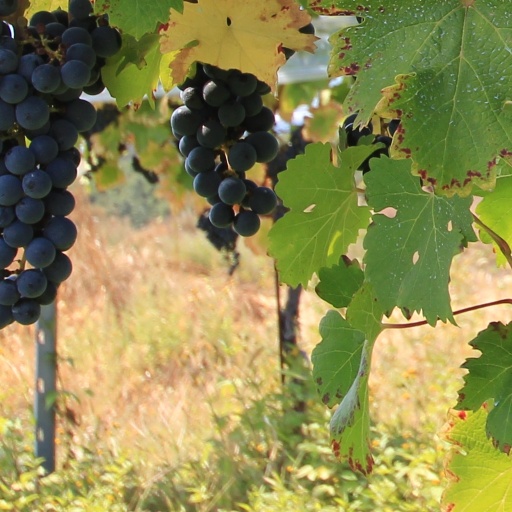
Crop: grape